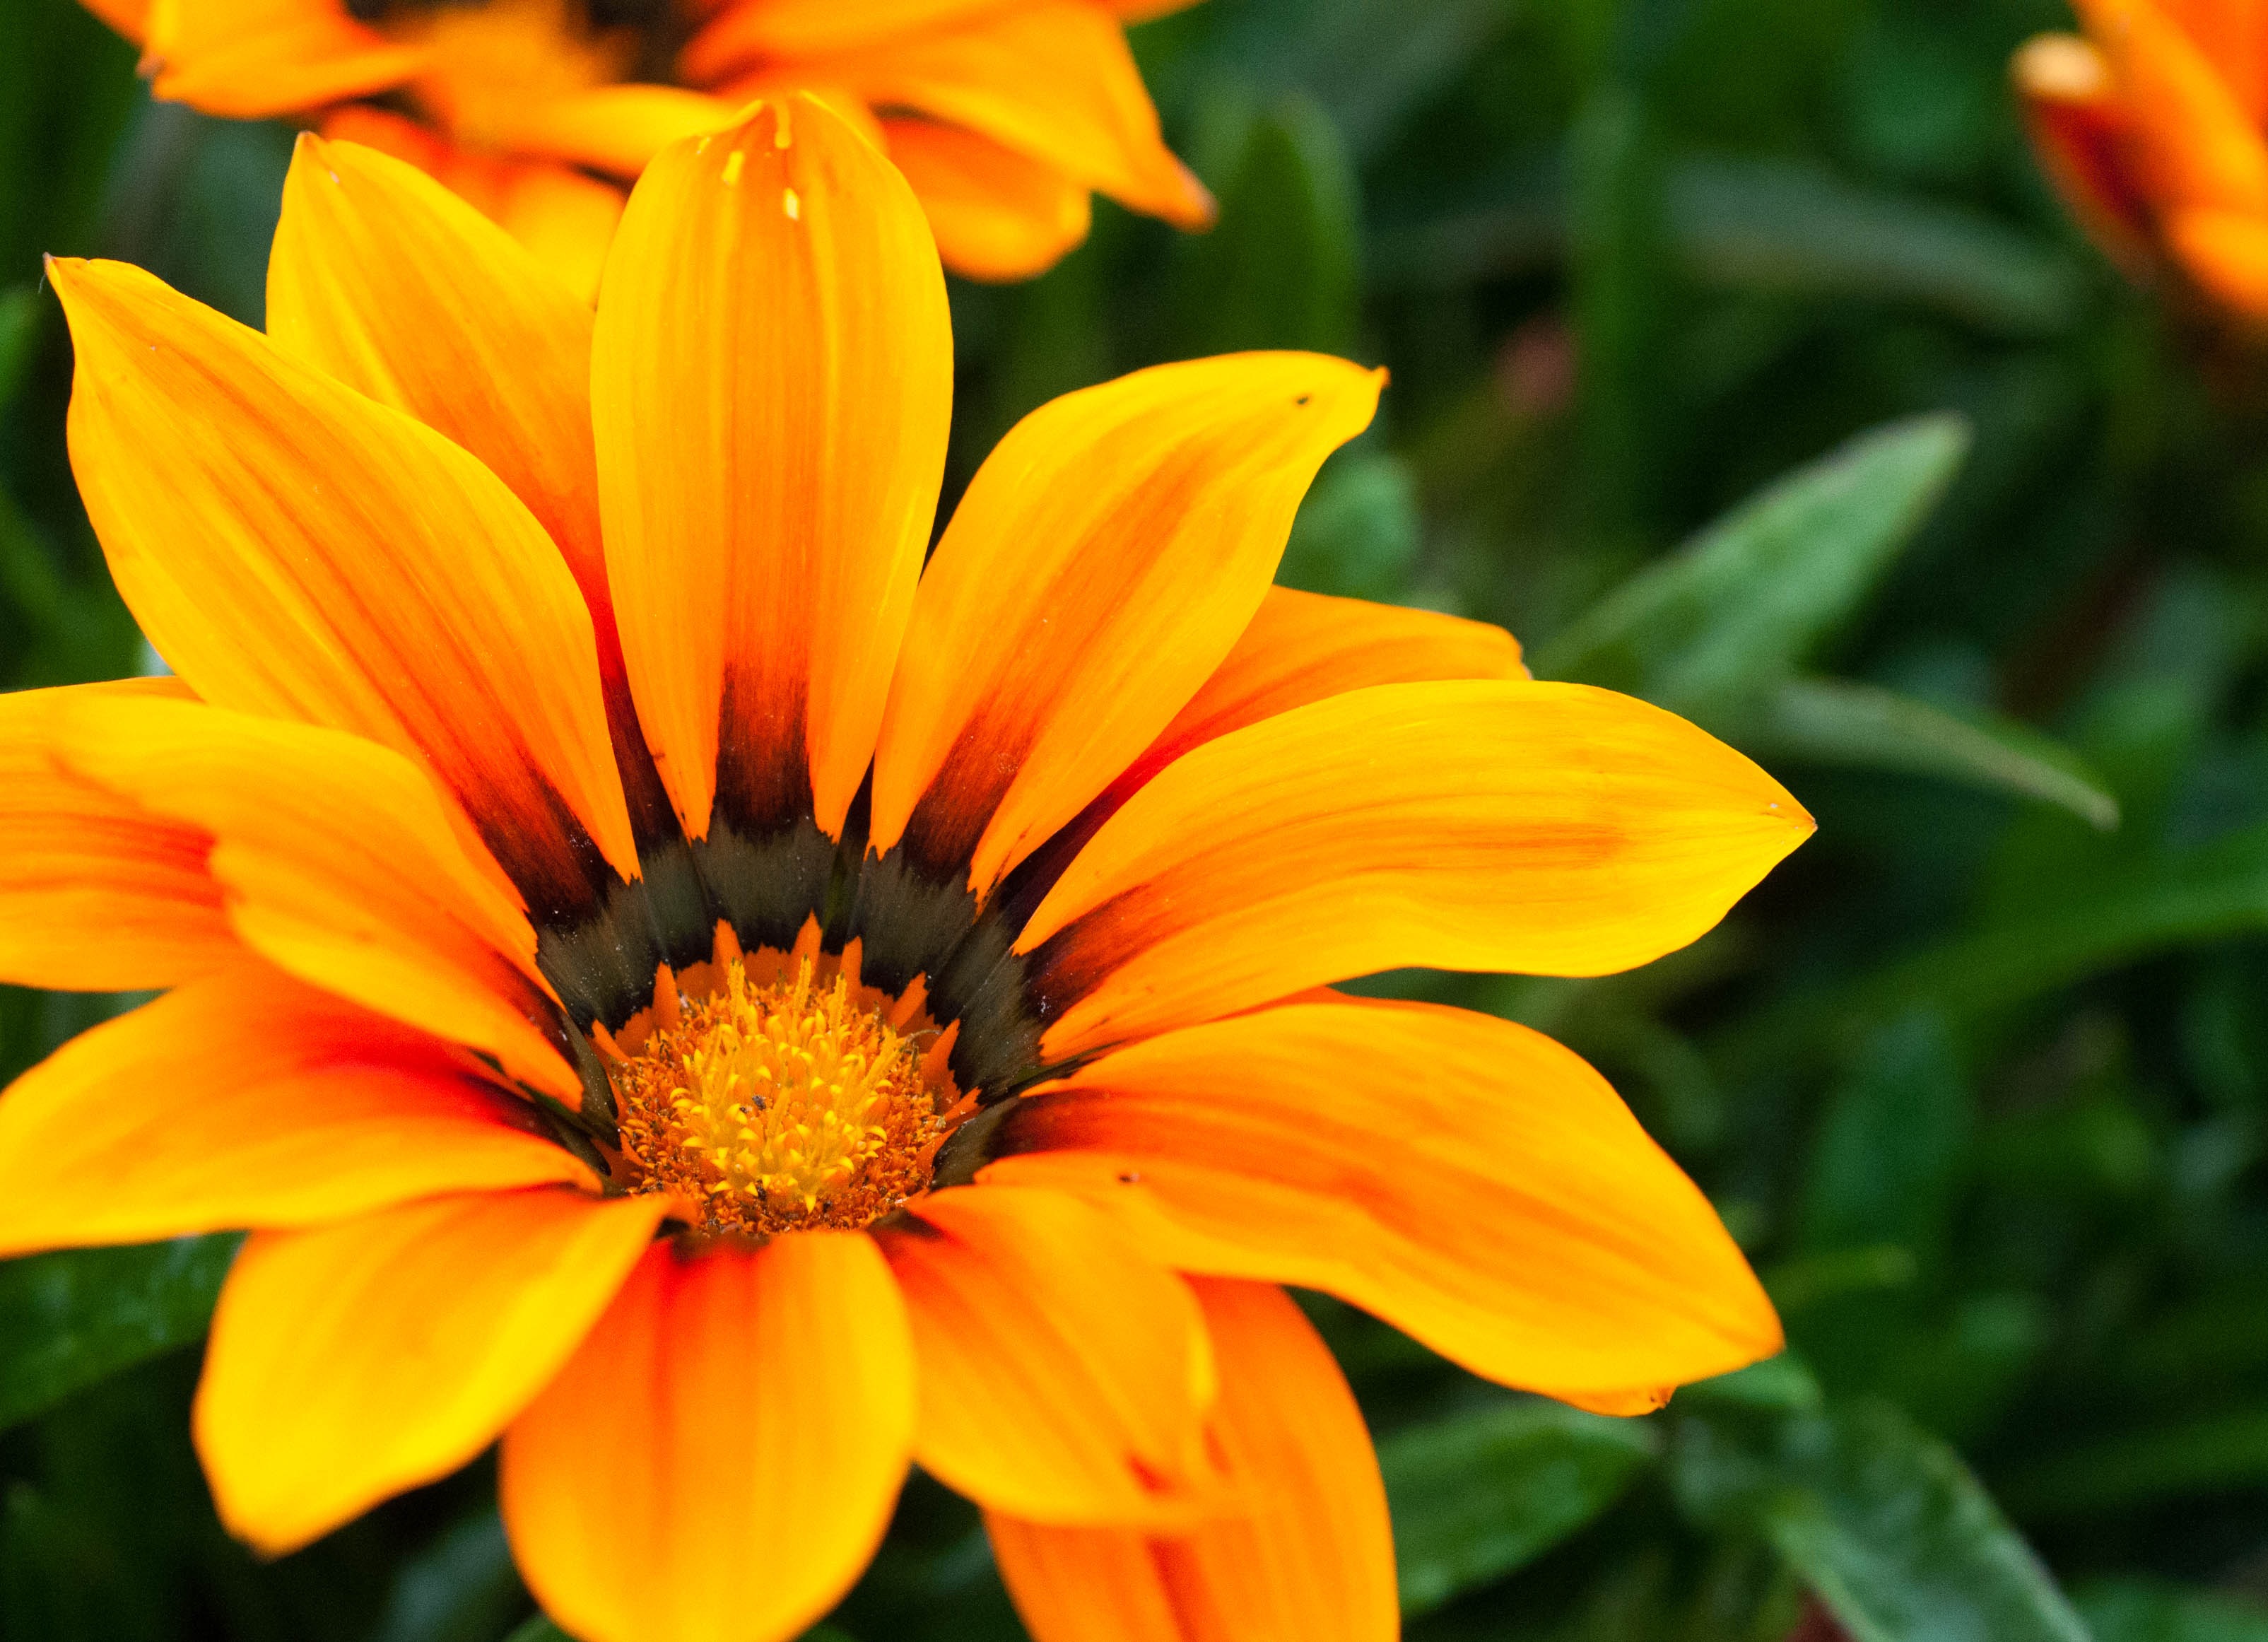
nature, plant, flower, petal, orange, botany, yellow, flora, wildflower, close up, outdoors, bright, pretty, vibrant, macro photography, flowering plant, daisy family, calendula, plant stem, land plant